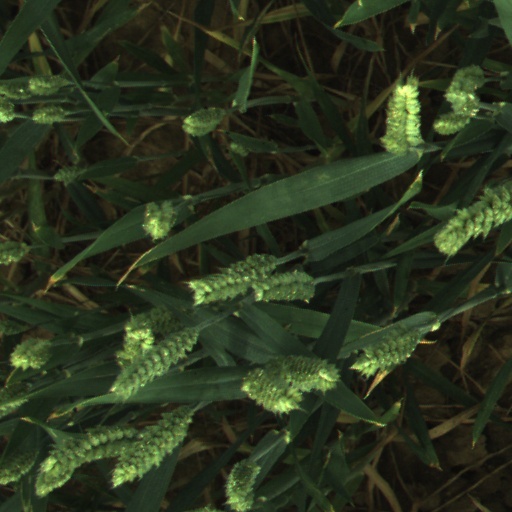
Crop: wheat